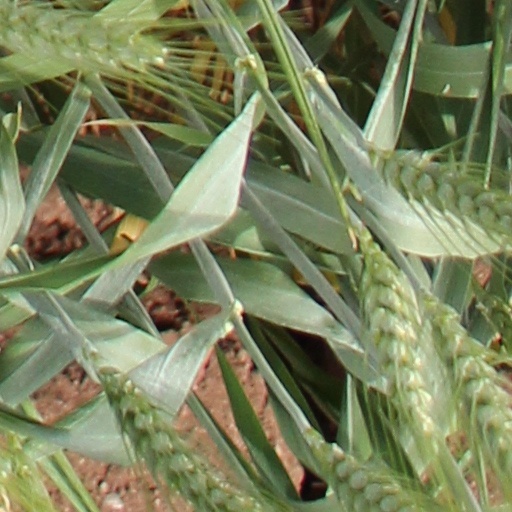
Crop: wheat